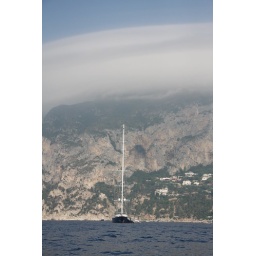
boat in fron of mountain